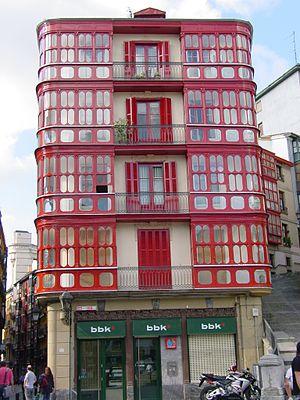
Immeuble remarquable se situant place Miguel de Unamuno à Bilbao.
Bilbao /bilbao/, est une ville du Nord de l'Espagne d'environ 350 000 habitants, capitale de la province de Biscaye et de la comarque du Grand Bilbao.